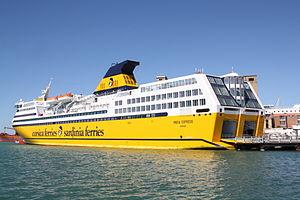
Le Mega Express est un ferry rapide du groupe Corsica Ferries - Sardinia Ferries. Construit de 1999 à 2001 par les Cantiere navale fratelli Orlando, il est le premier d'une série de six navires dits Megas, ferries rapides et offrant des prestations importantes. Mis en service en avril 2001 sur les lignes entre Toulon et la Corse, son arrivée permettra à Corsica Ferries de devenir leader sur les traversées vers l'île de Beauté. Il est actuellement affecté à l'ensemble des lignes du groupe au départ des continents français et italien vers la Corse et la Sardaigne mais aussi plus récemment vers les Baléares et la Sicile.